Siemens

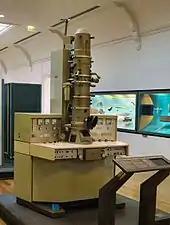
A 1973 Siemens electron microscope on display at the Musée des Arts et Métiers in Paris

During the 1920s and 1930s, S & H started to manufacture radios, television sets, and electron microscopes.